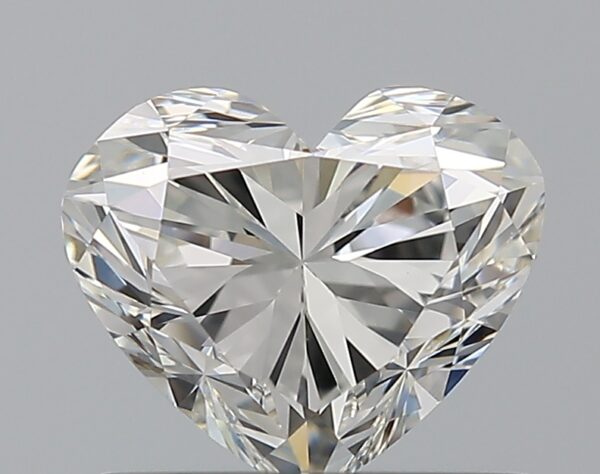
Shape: heart
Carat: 0.75
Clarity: VVS2
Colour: H
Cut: EX
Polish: EX
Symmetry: VG
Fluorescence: ST
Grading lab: GIA
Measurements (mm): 5.35 x 6.33 x 3.83